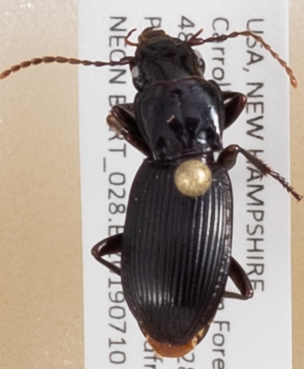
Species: Pterostichus rostratus
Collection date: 2019-07-10
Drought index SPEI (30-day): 0.334
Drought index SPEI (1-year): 1.28
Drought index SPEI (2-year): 0.664